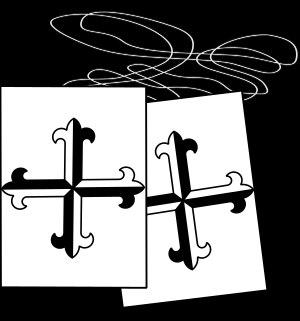
Le scapulaire de saint Dominique est un scapulaire catholique associé aux dominicains et réservé aux membres des fraternités laïques dominicaines.